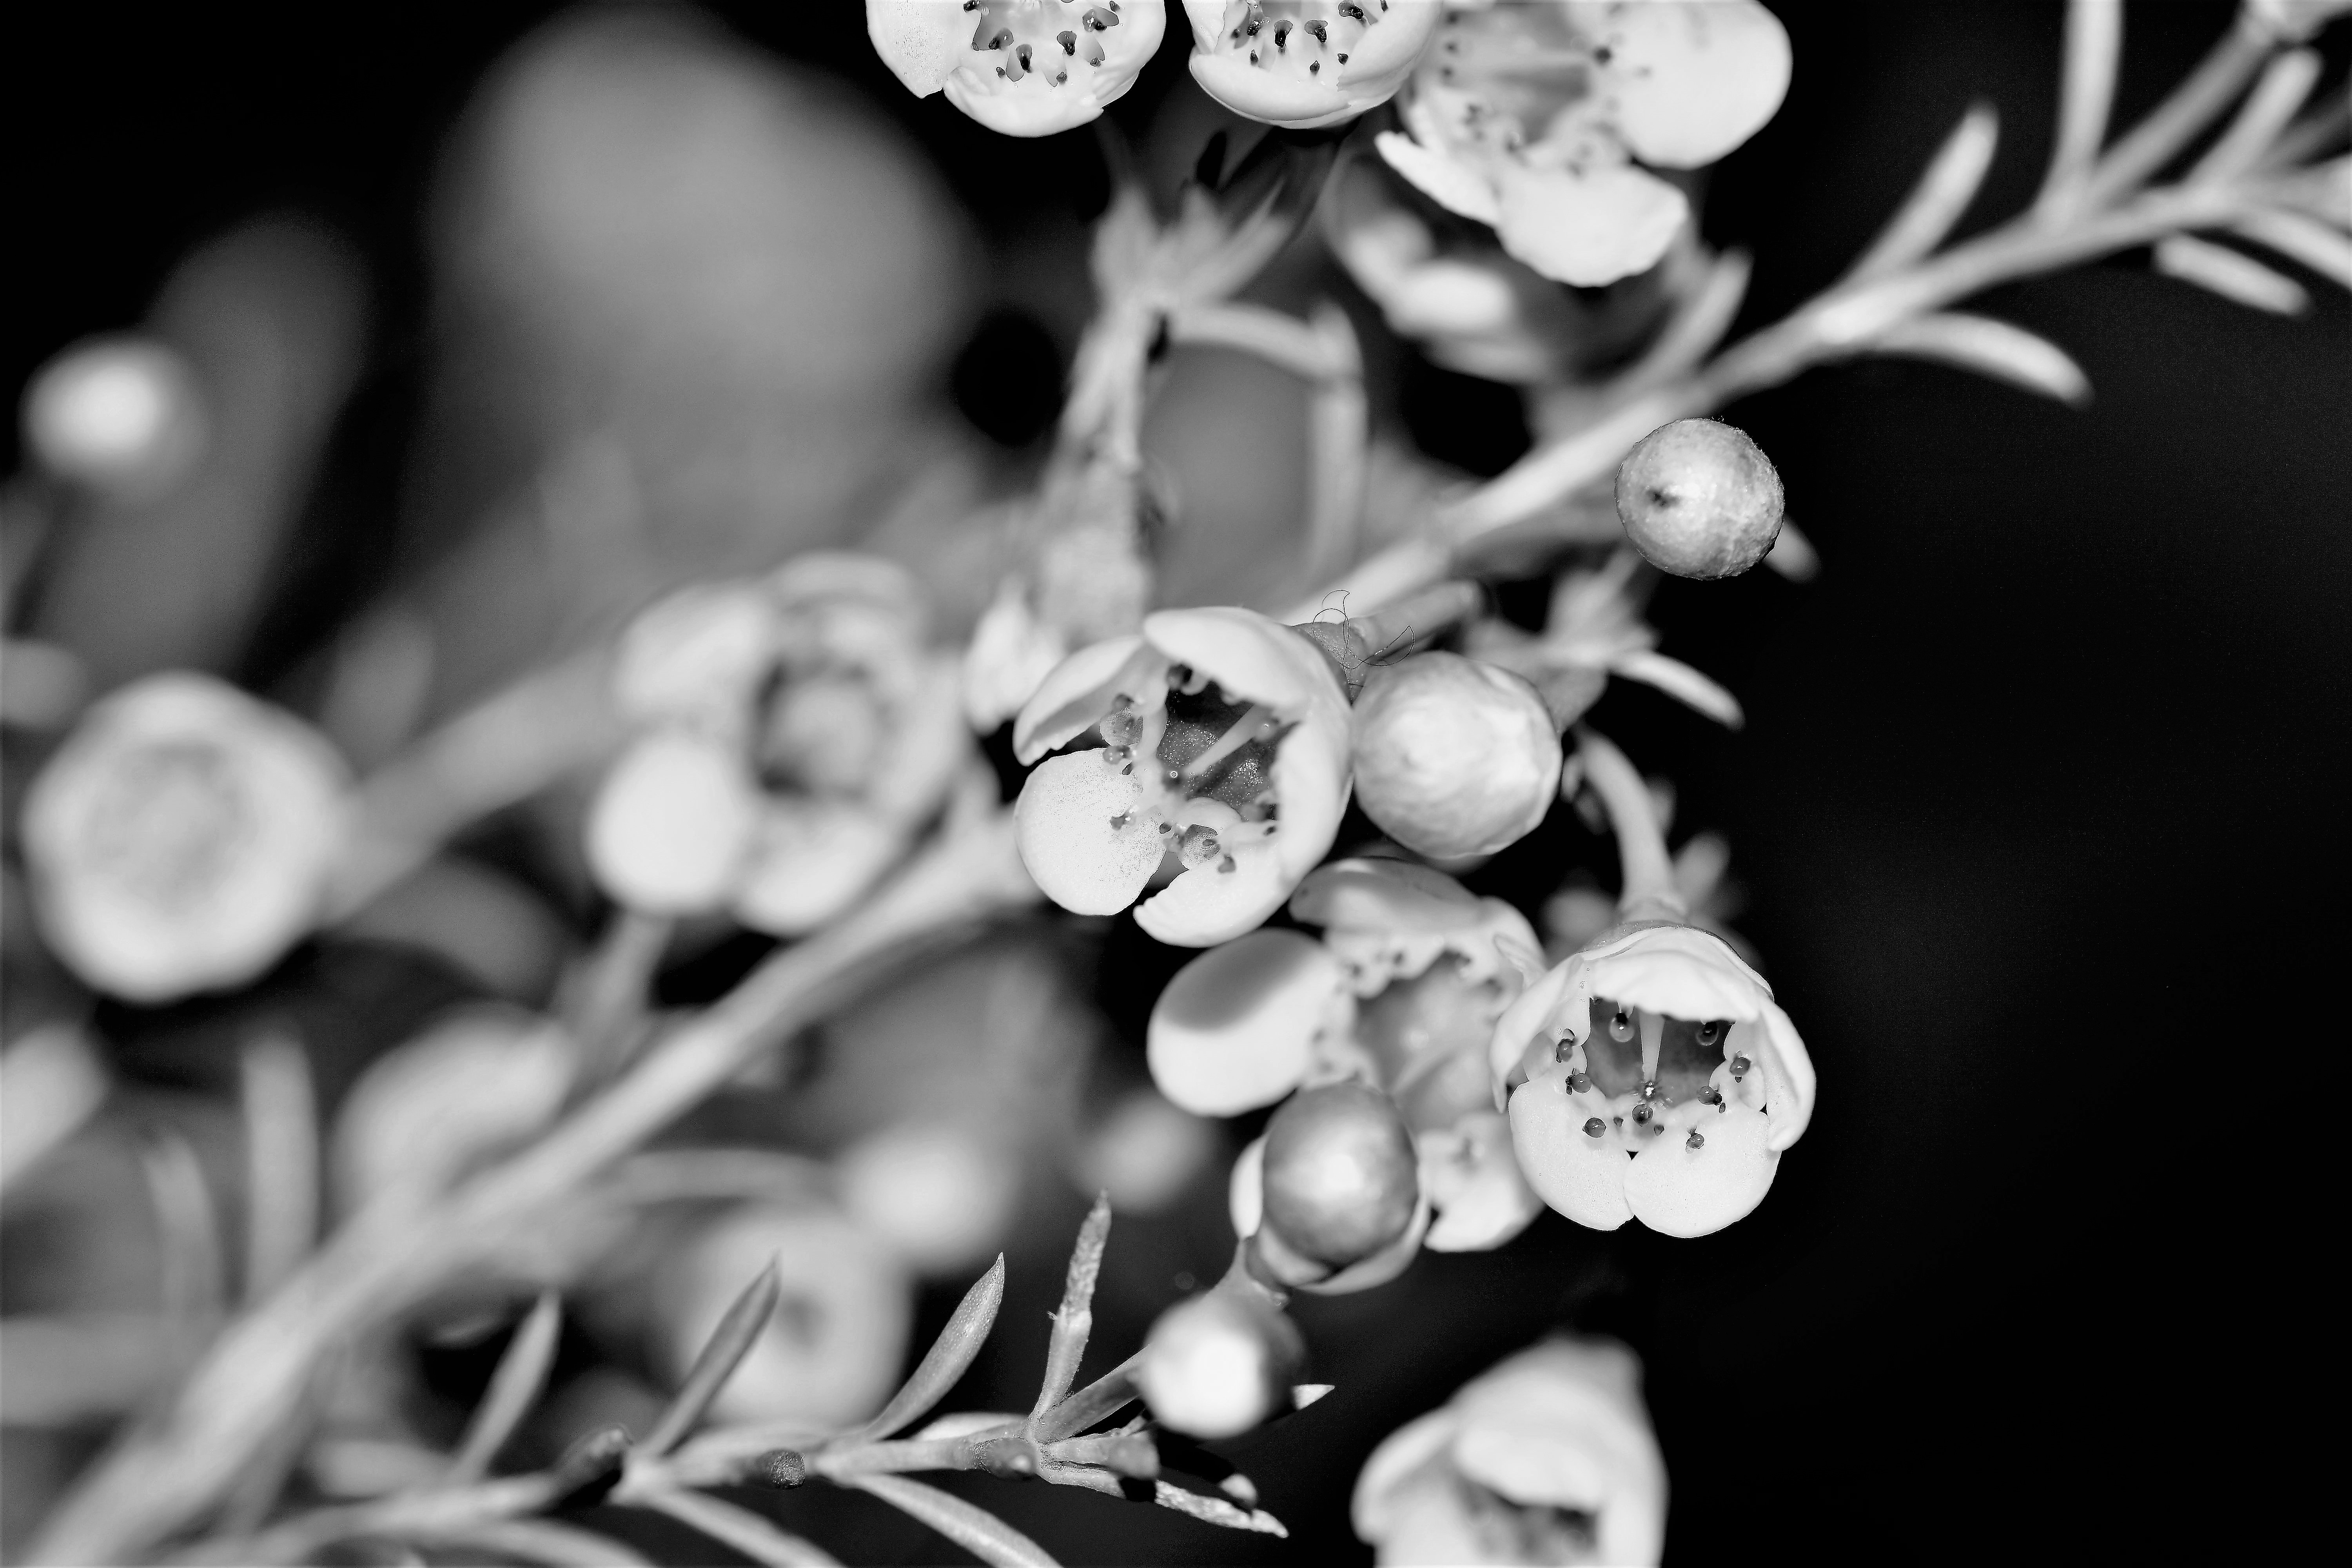
nature, branch, blossom, black and white, plant, white, photography, leaf, flower, petal, bloom, spring, macro, botany, black, monochrome, close, flora, twig, flowers, close up, strauss, macro photography, flower stamp, still life photography, monochrome photography